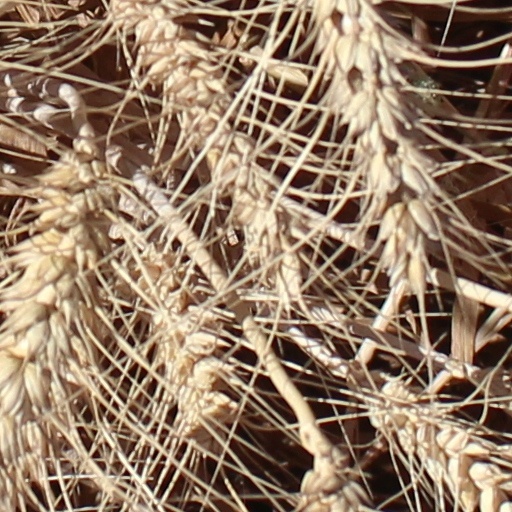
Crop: wheat